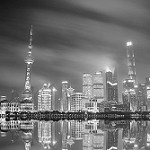
Label: B & W